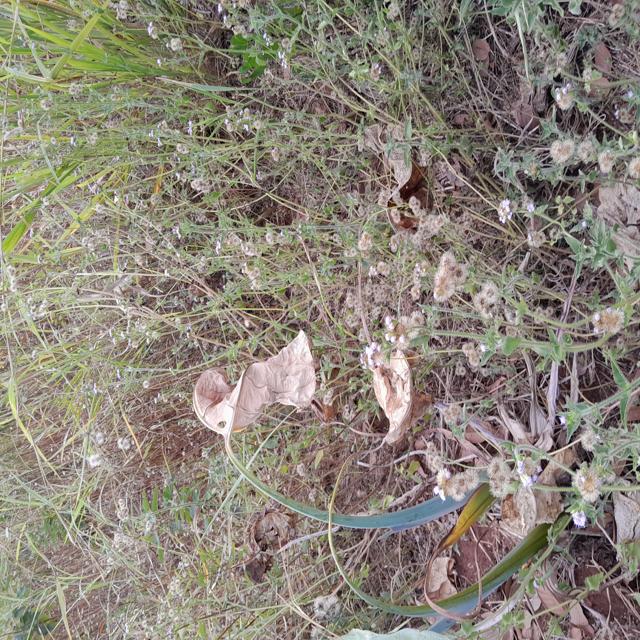
Label: Late_Blight